Senggarang, Indonesia

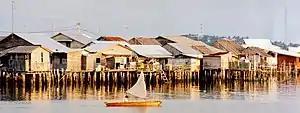
Senggarang village

Senggarang is the name of a region in Tanjungpinang and on the island of Bintan, Indonesia, which houses the oldest temple in the Riau Islands.Its biggest village is Kampung Bugis (not to be confused with Kampong Bugis in Singapore). Locals believe Senggarang was the first home for Chinese immigrants a long time ago, who then spread throughout the other island of Riau Islands.